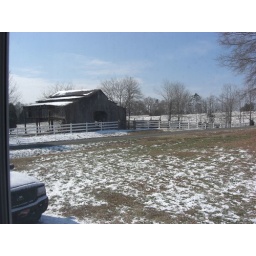
By 1:30 in the afternoon, blue skies and grass is showing again.